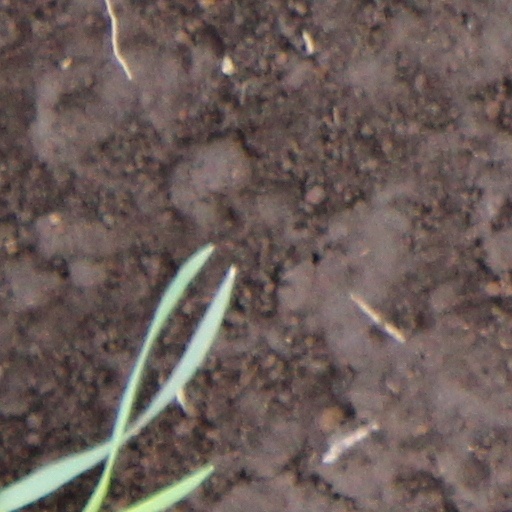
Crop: wheat